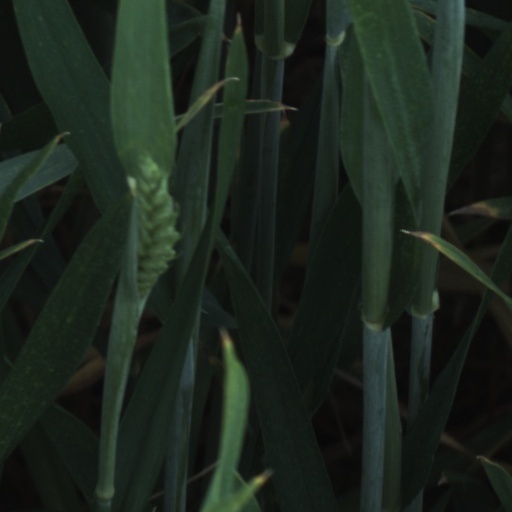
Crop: wheat